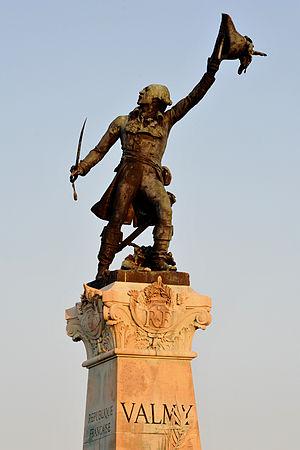
La bataille de Valmy, également appelée bataille ou affaire du camp de la Lune, est la première victoire décisive de l'armée française pendant les guerres de la Révolution ayant suivi le renversement de la monarchie des Bourbons. Elle eut lieu le 20 septembre 1792 lorsqu'une armée prussienne, commandée par le duc de Brunswick, essaya de marcher sur Paris. Les généraux François Christophe Kellermann et Charles François Dumouriez réussirent à arrêter l'avancée prussienne près du village de Valmy, situé à l'est de Paris, en Champagne-Ardenne.